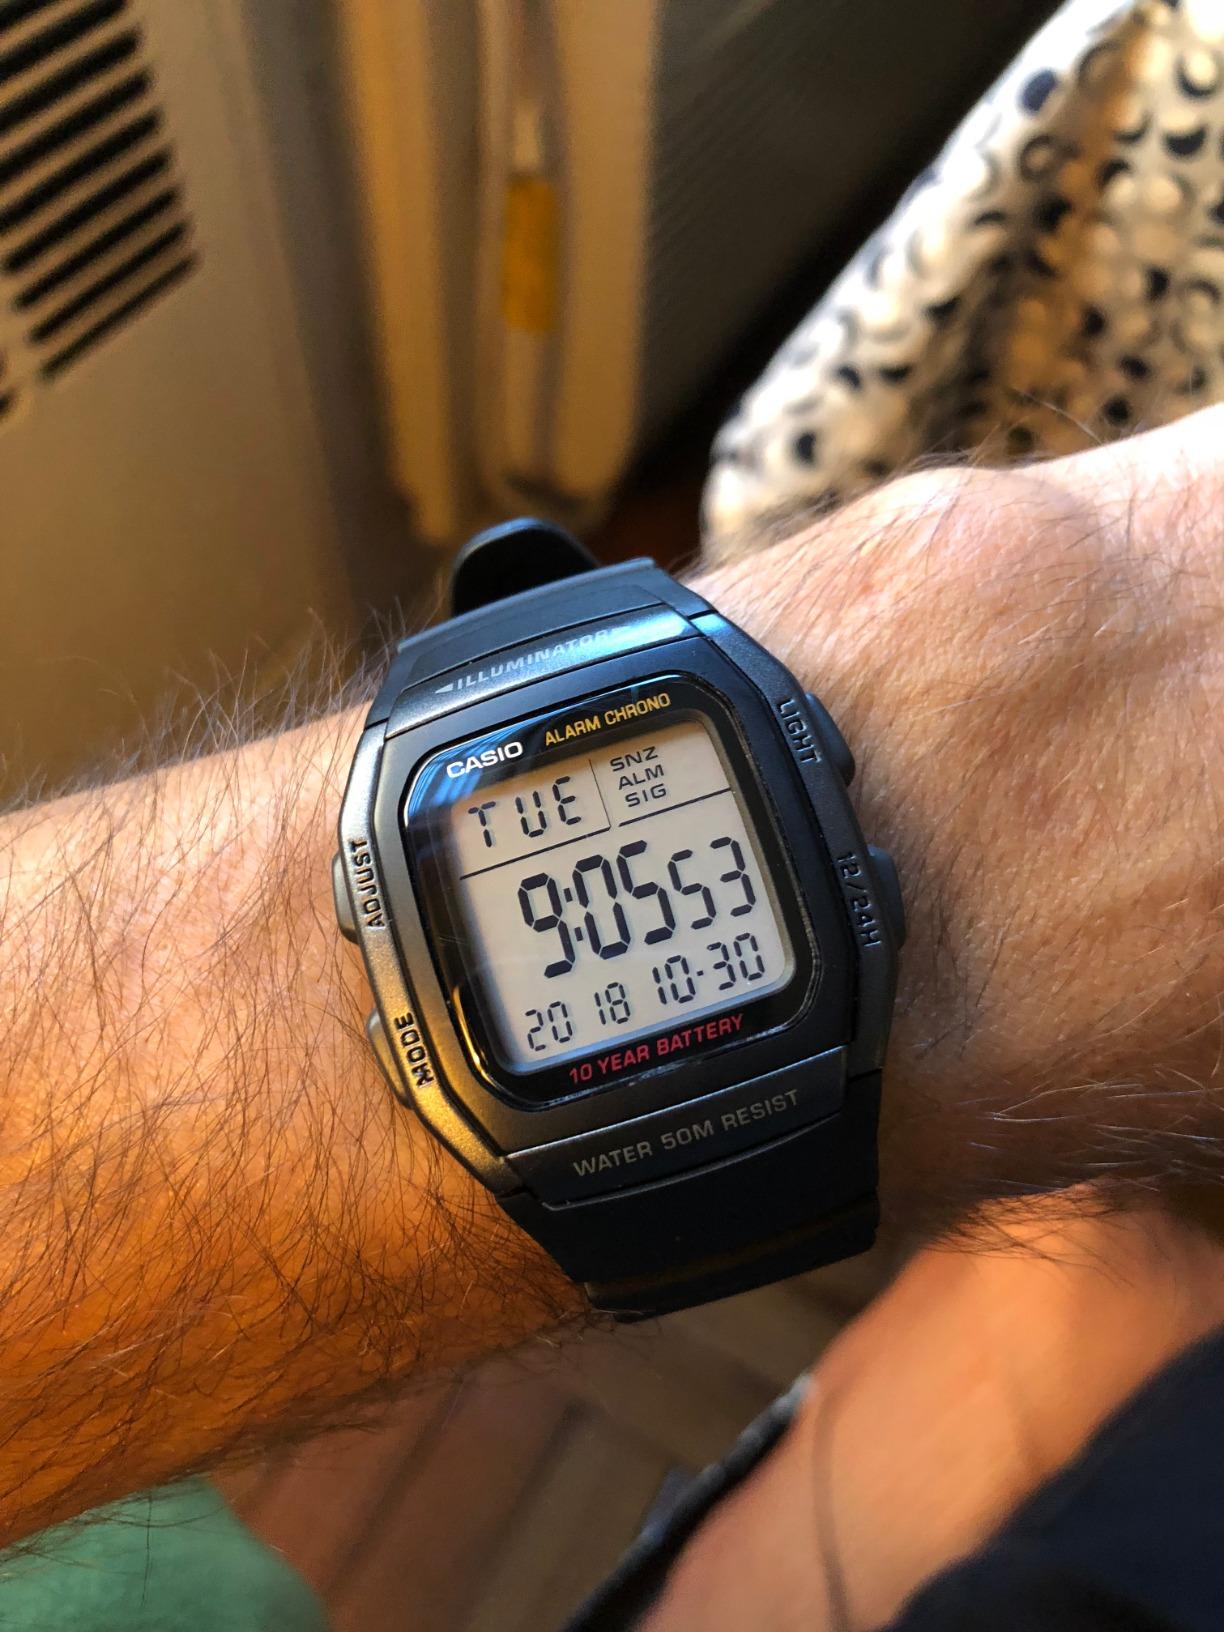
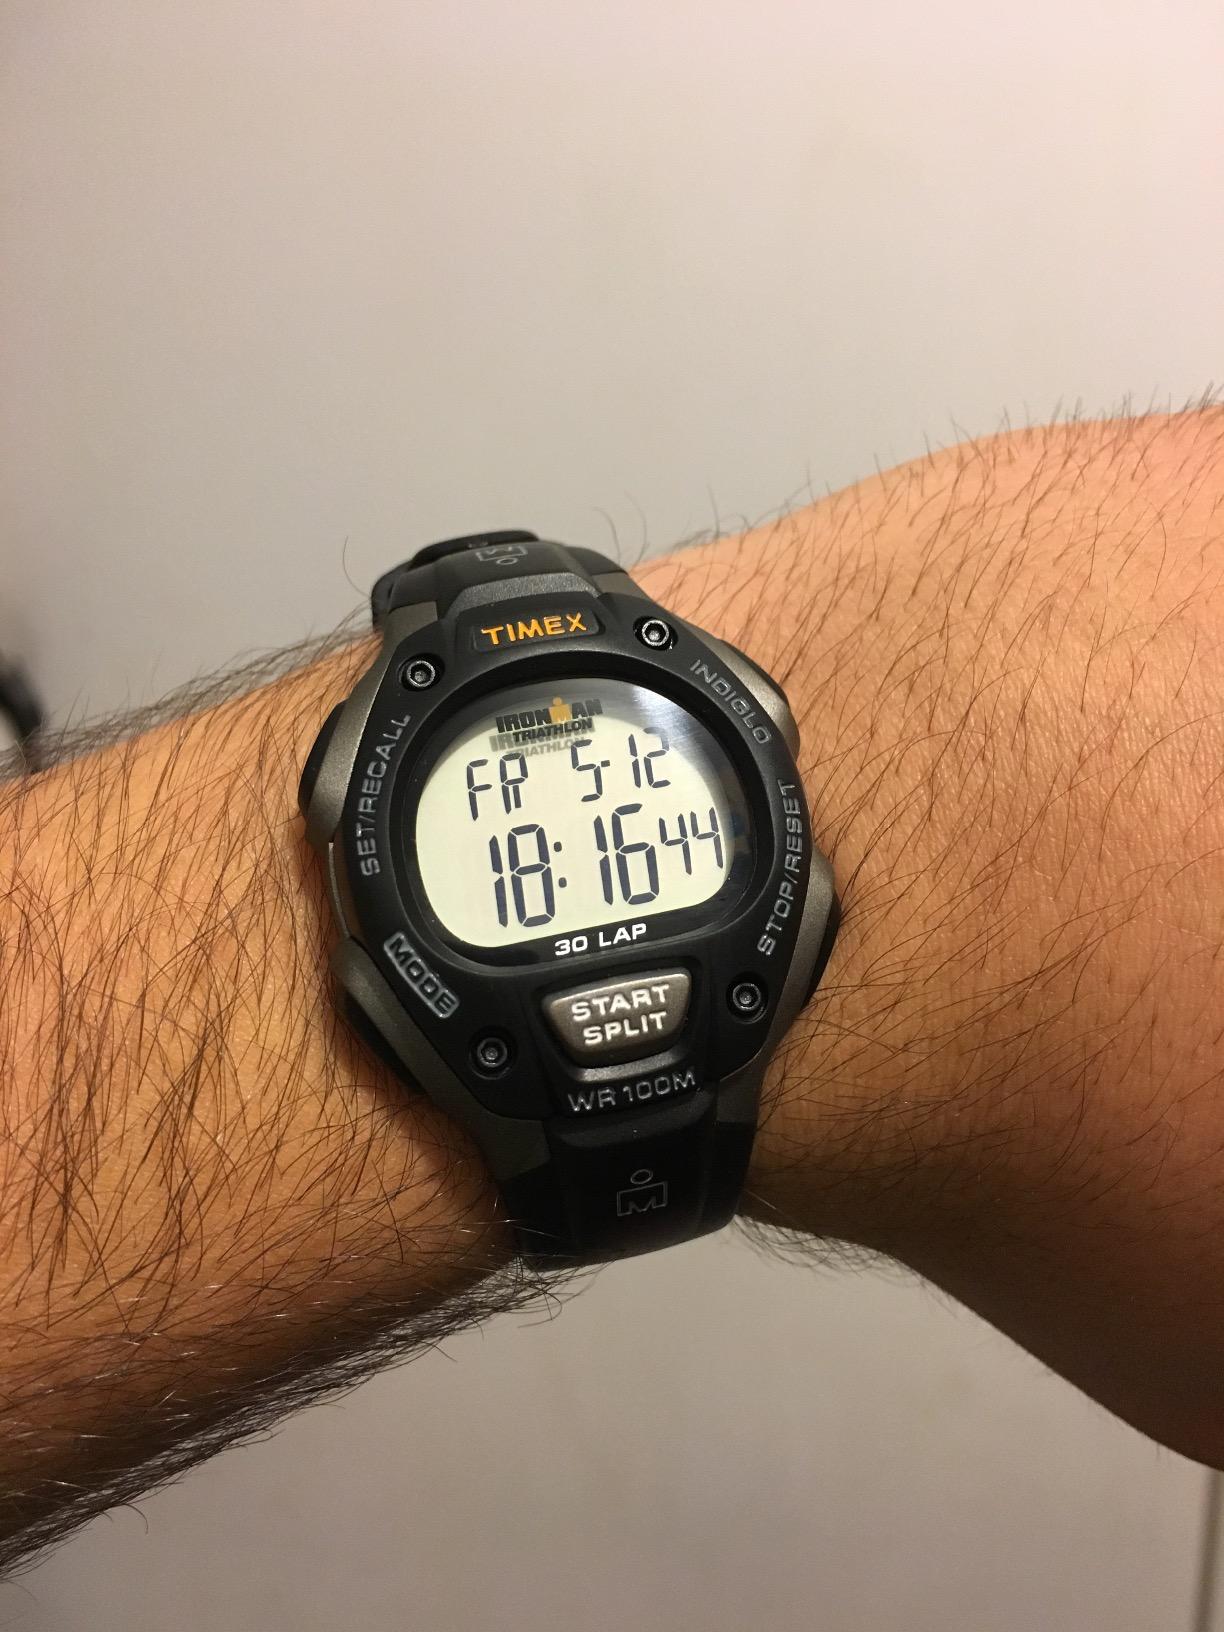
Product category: accessories_watch
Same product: no